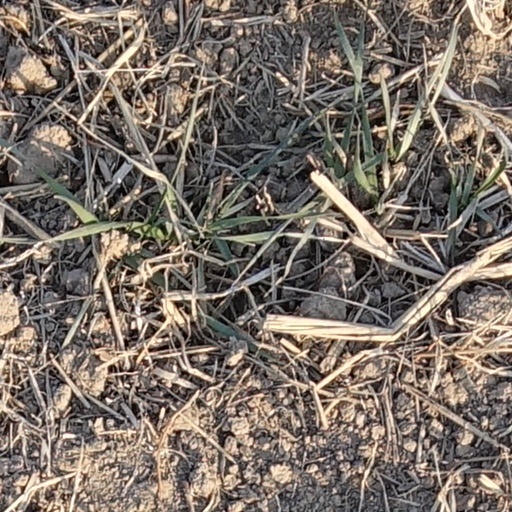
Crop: wheat